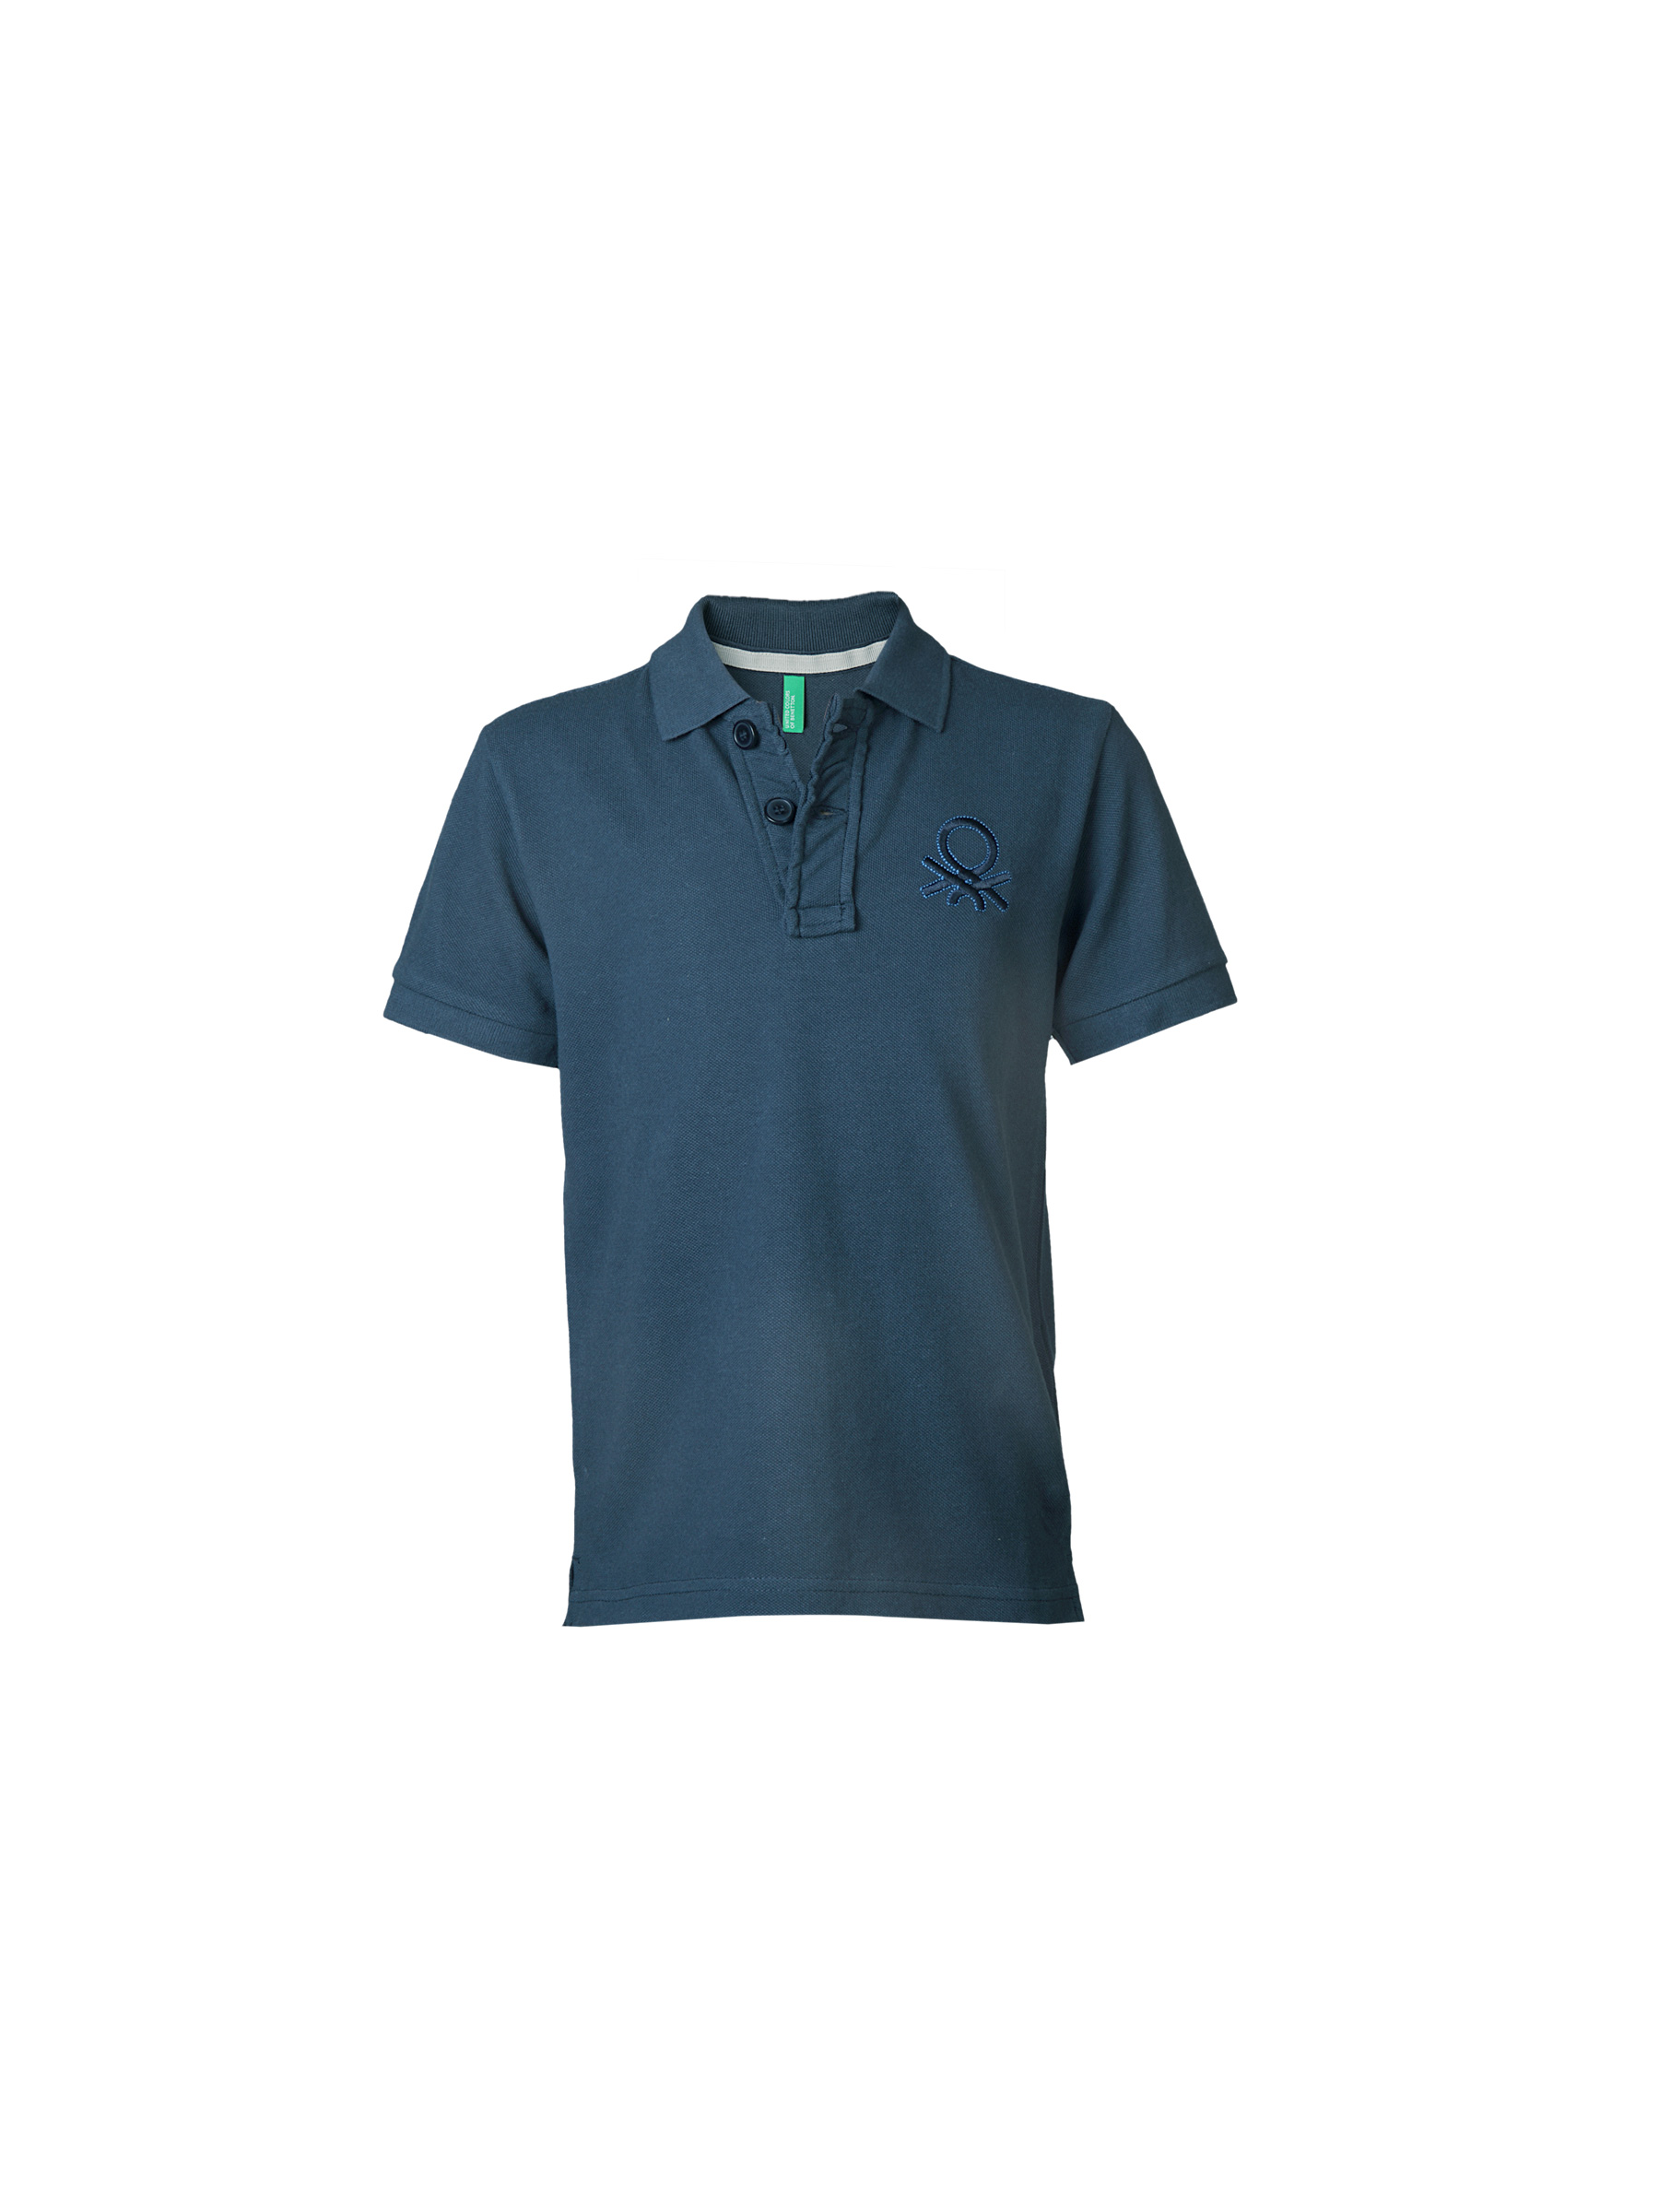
United Colors of Benetton Kids Boys Navy Blue T-shirt
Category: Apparel / Topwear / Tshirts
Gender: Boys
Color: Navy Blue
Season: Summer 2012
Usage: Casual